Fred Trueman

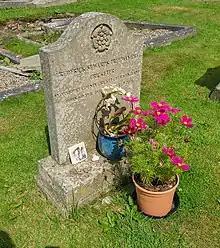
inscribed headstone to Frederick Seward Trueman. Headstone is also inscribed with a Yorkshire rose

Trueman was diagnosed with small cell carcinoma of the lung in May 2006. He died of the disease on 1 July 2006 at Airedale General Hospital in Steeton with Eastburn, West Yorkshire. His funeral service was held at the Bolton Priory on 6 July, and was attended by former and current Yorkshire players, including Ray Illingworth and Brian Close. His body was then interred in the Priory's cemetery. A book of condolence was also opened at Headingley cricket ground and later presented to his widow.